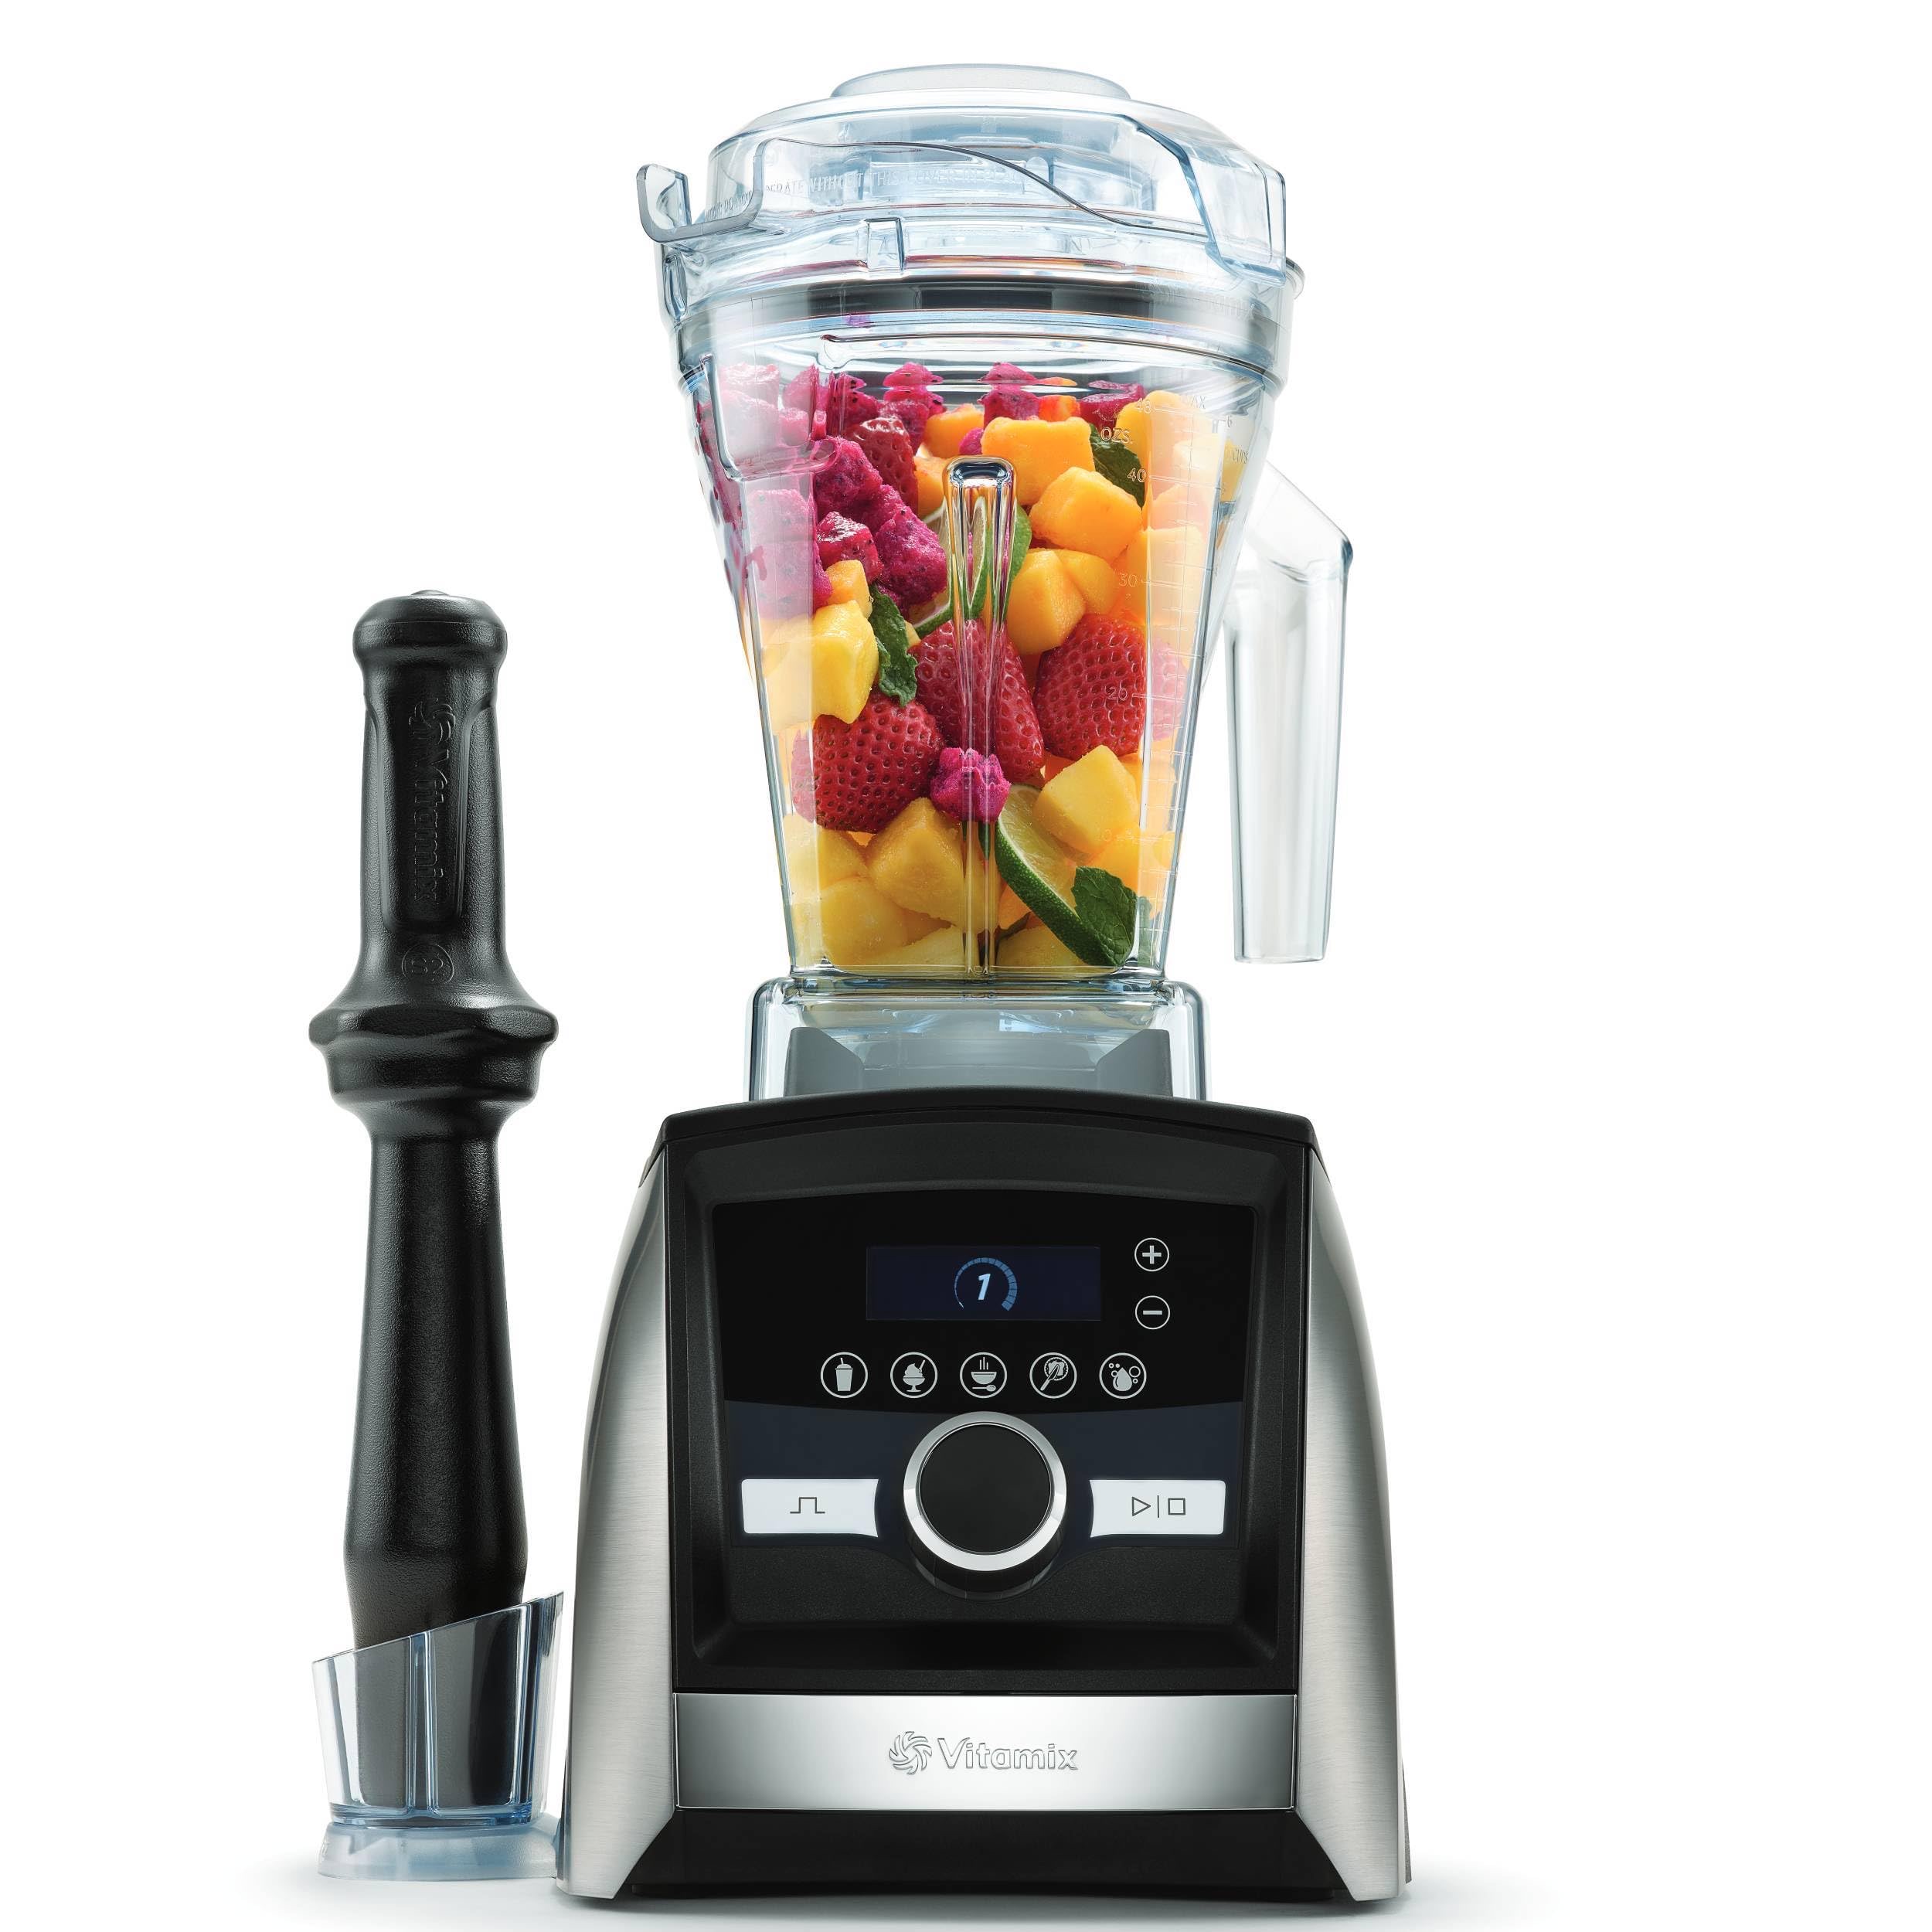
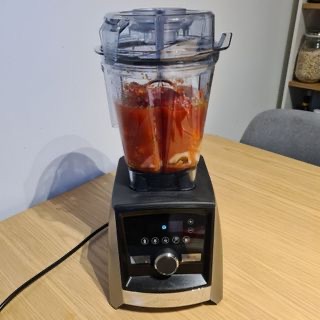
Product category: items_blender
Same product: yes